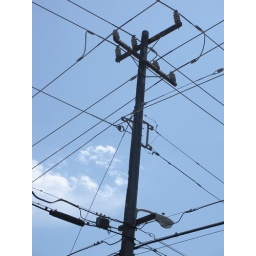
telephone pole in Sand City